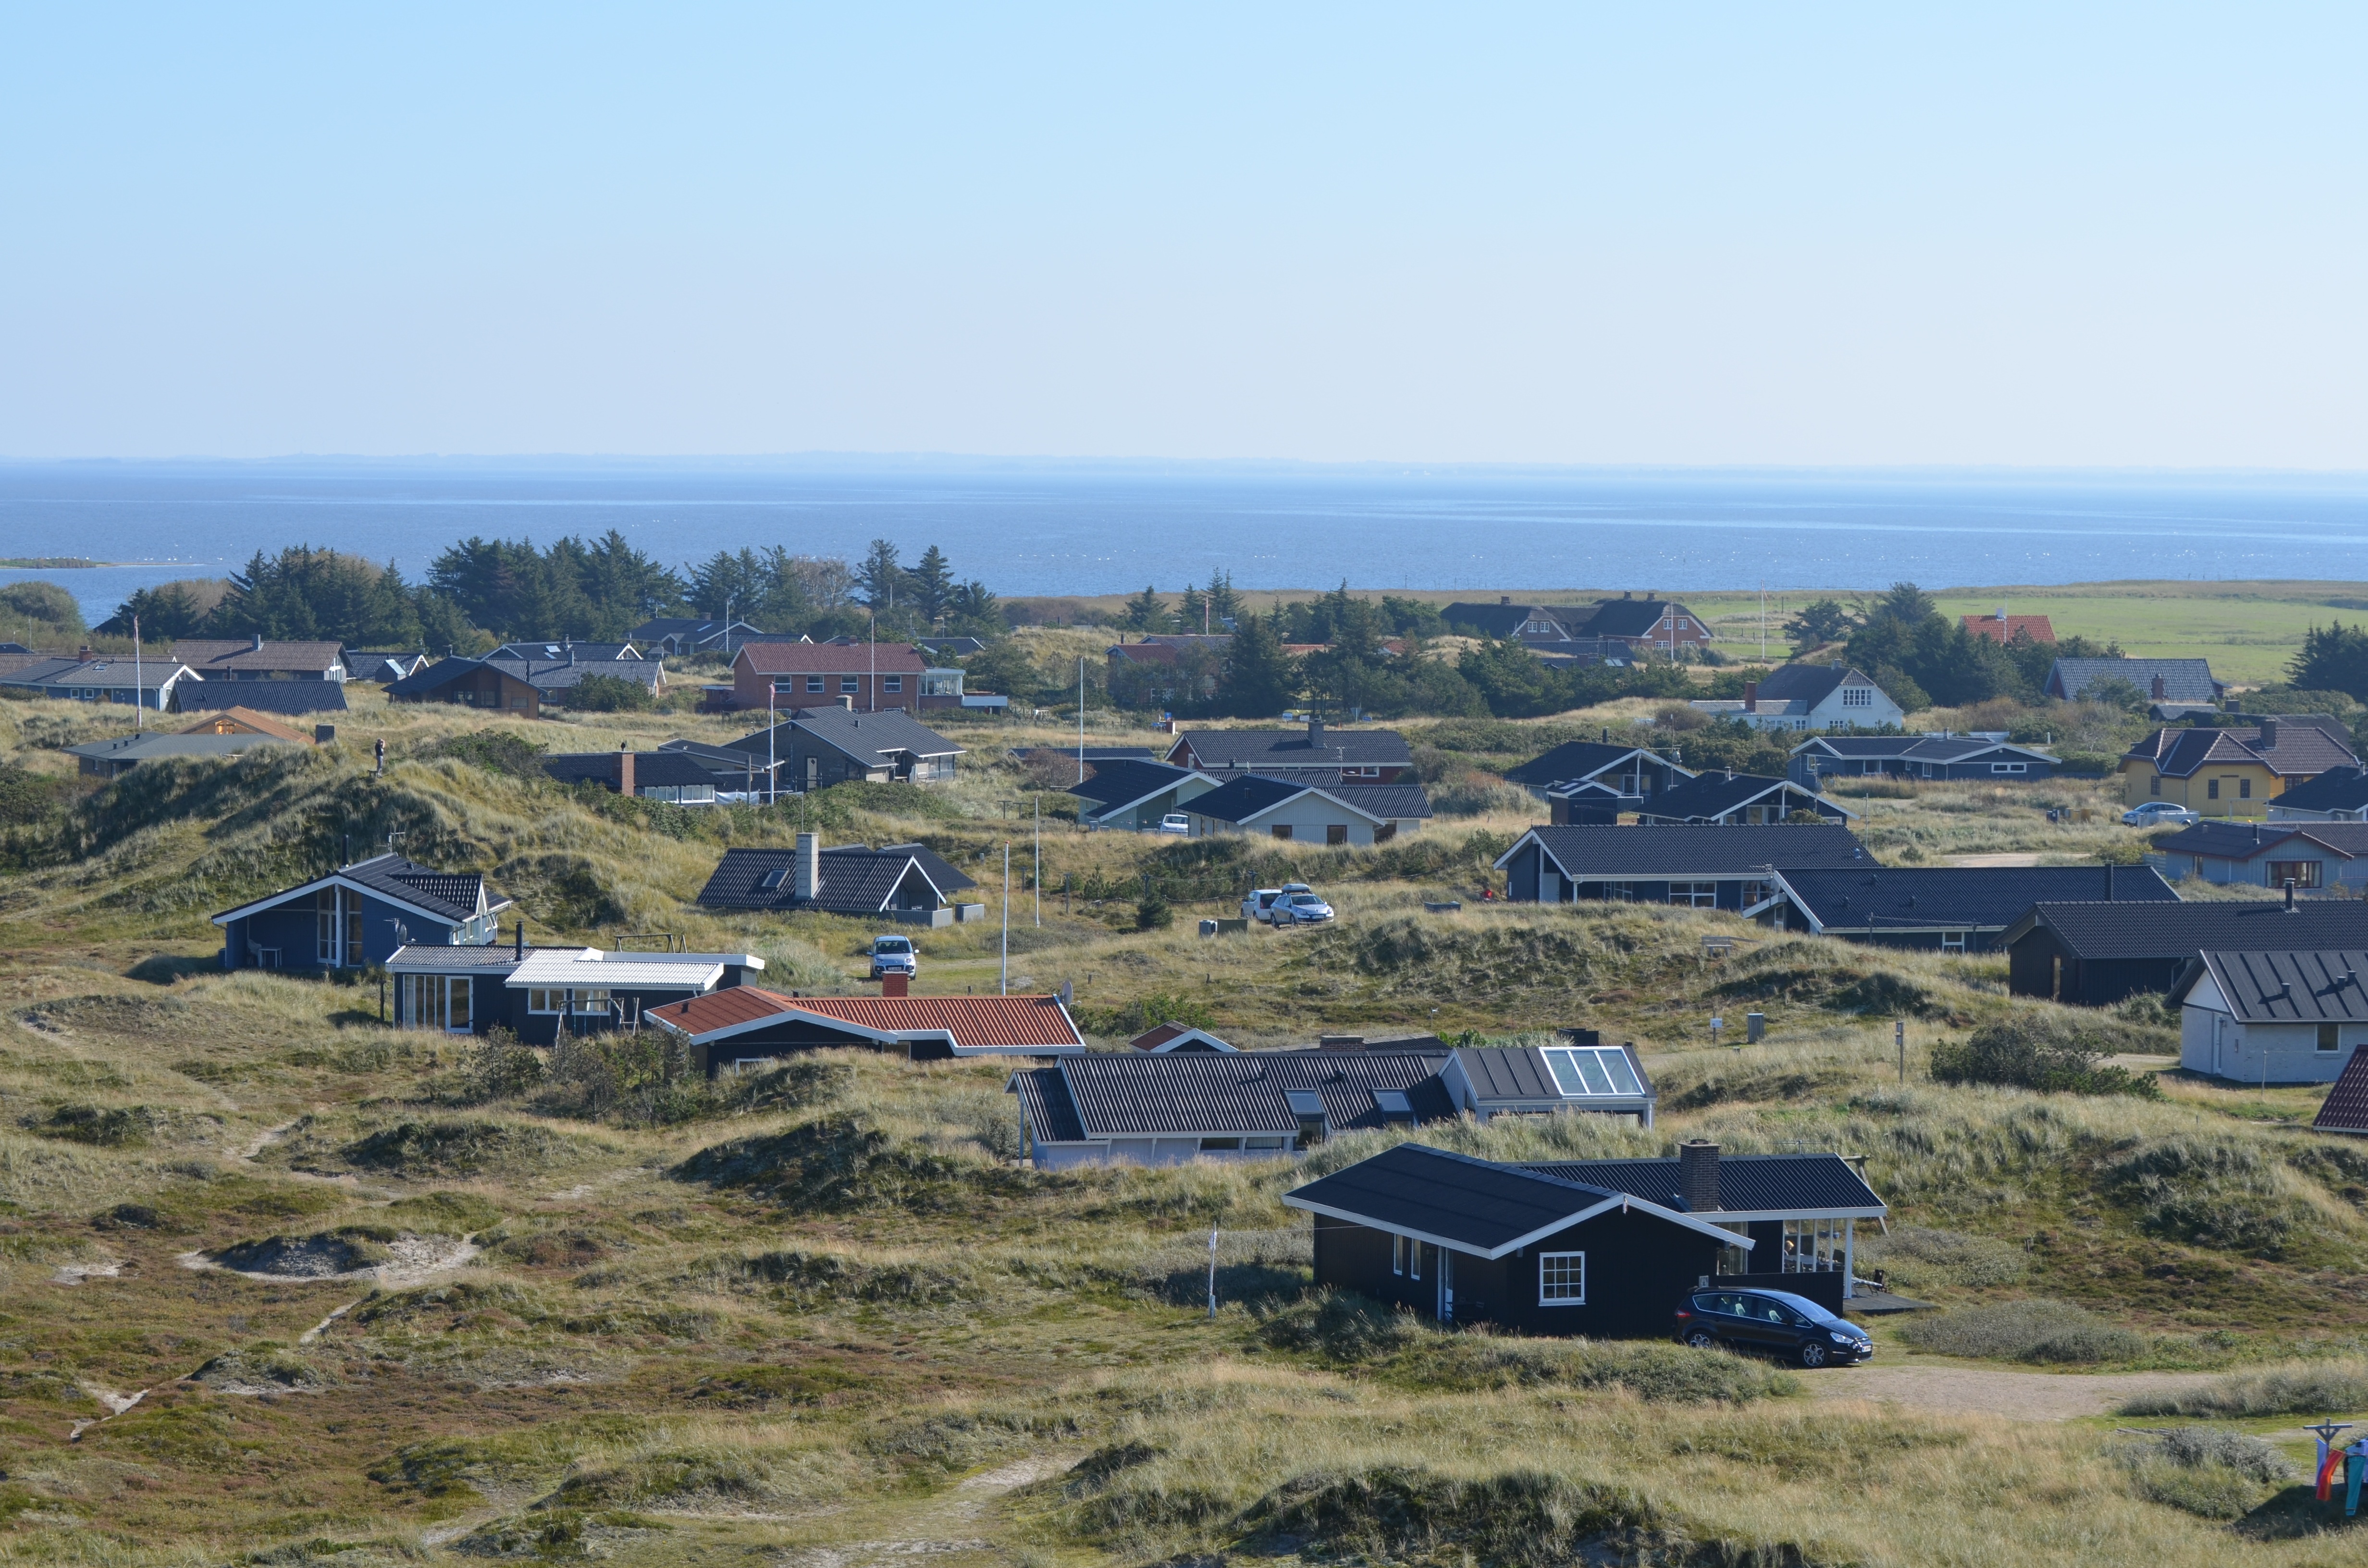
beach, landscape, sea, coast, nature, mountain, house, hill, summer, vacation, relax, flight, holiday, tourism, leisure, seashore, terrain, plain, beach house, denmark, rural area, aerial photography, jutland, atmosphere of earth, summer houses